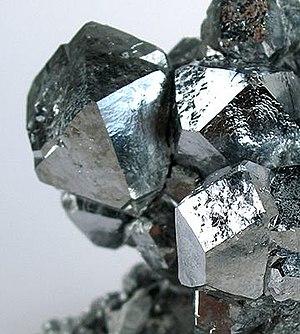
Le cobalt est l'élément chimique de numéro atomique 27, de symbole Co.